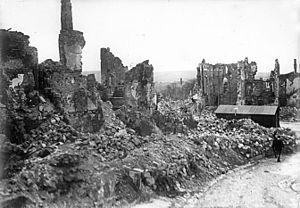
Clermont-en-Argonne est une commune française située dans le département de la Meuse, en région Grand Est.